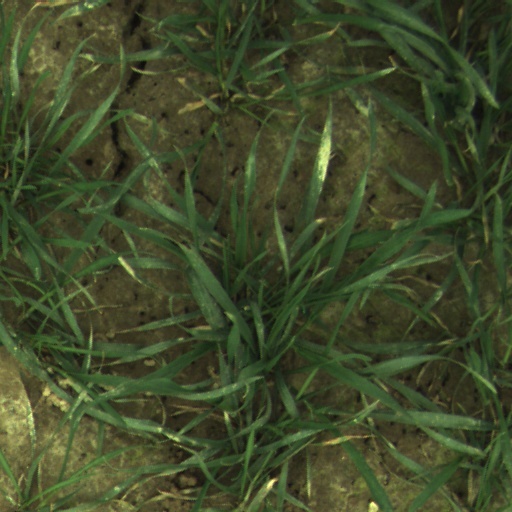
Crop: wheat